Irene Falcón

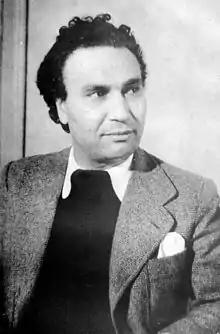
César Falcón (1892–1970), Irene Falcón's husband

In 1922 Irene Lewy met the Peruvian journalist César Falcón (1892–1970), and fell in love.